Sport in Australia

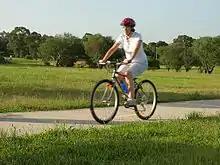
Bicycle riding is one of the most popular forms of physical recreation in Australia

In 2006, Melbourne hosted the 2006 Commonwealth Games. Later that year, the Australian team competed in the 2006 FIFA World Cup, their second FIFA World Cup appearance after 32 years of failing to qualify for the tournament.